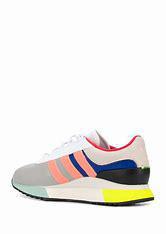
Brand: Adidas
Model: SL Andridge